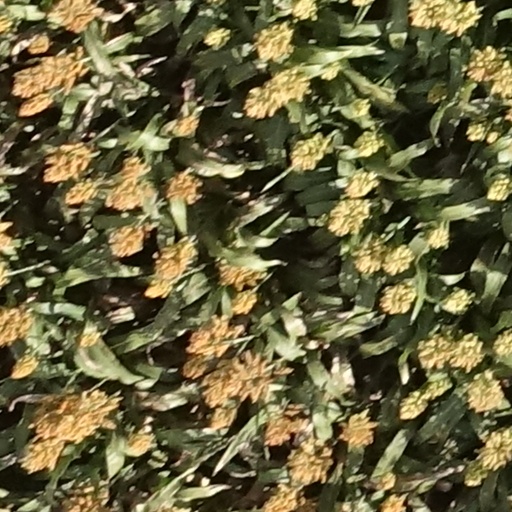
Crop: sorghum